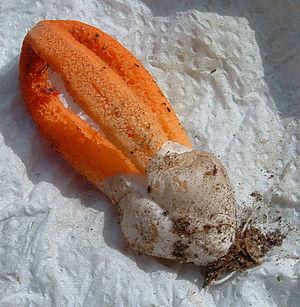
Les Phallaceae sont une famille de champignons de l'ordre des Phallales.